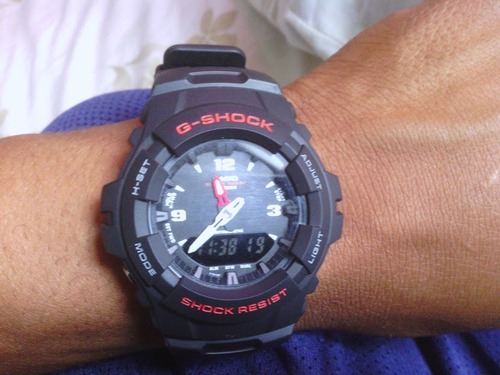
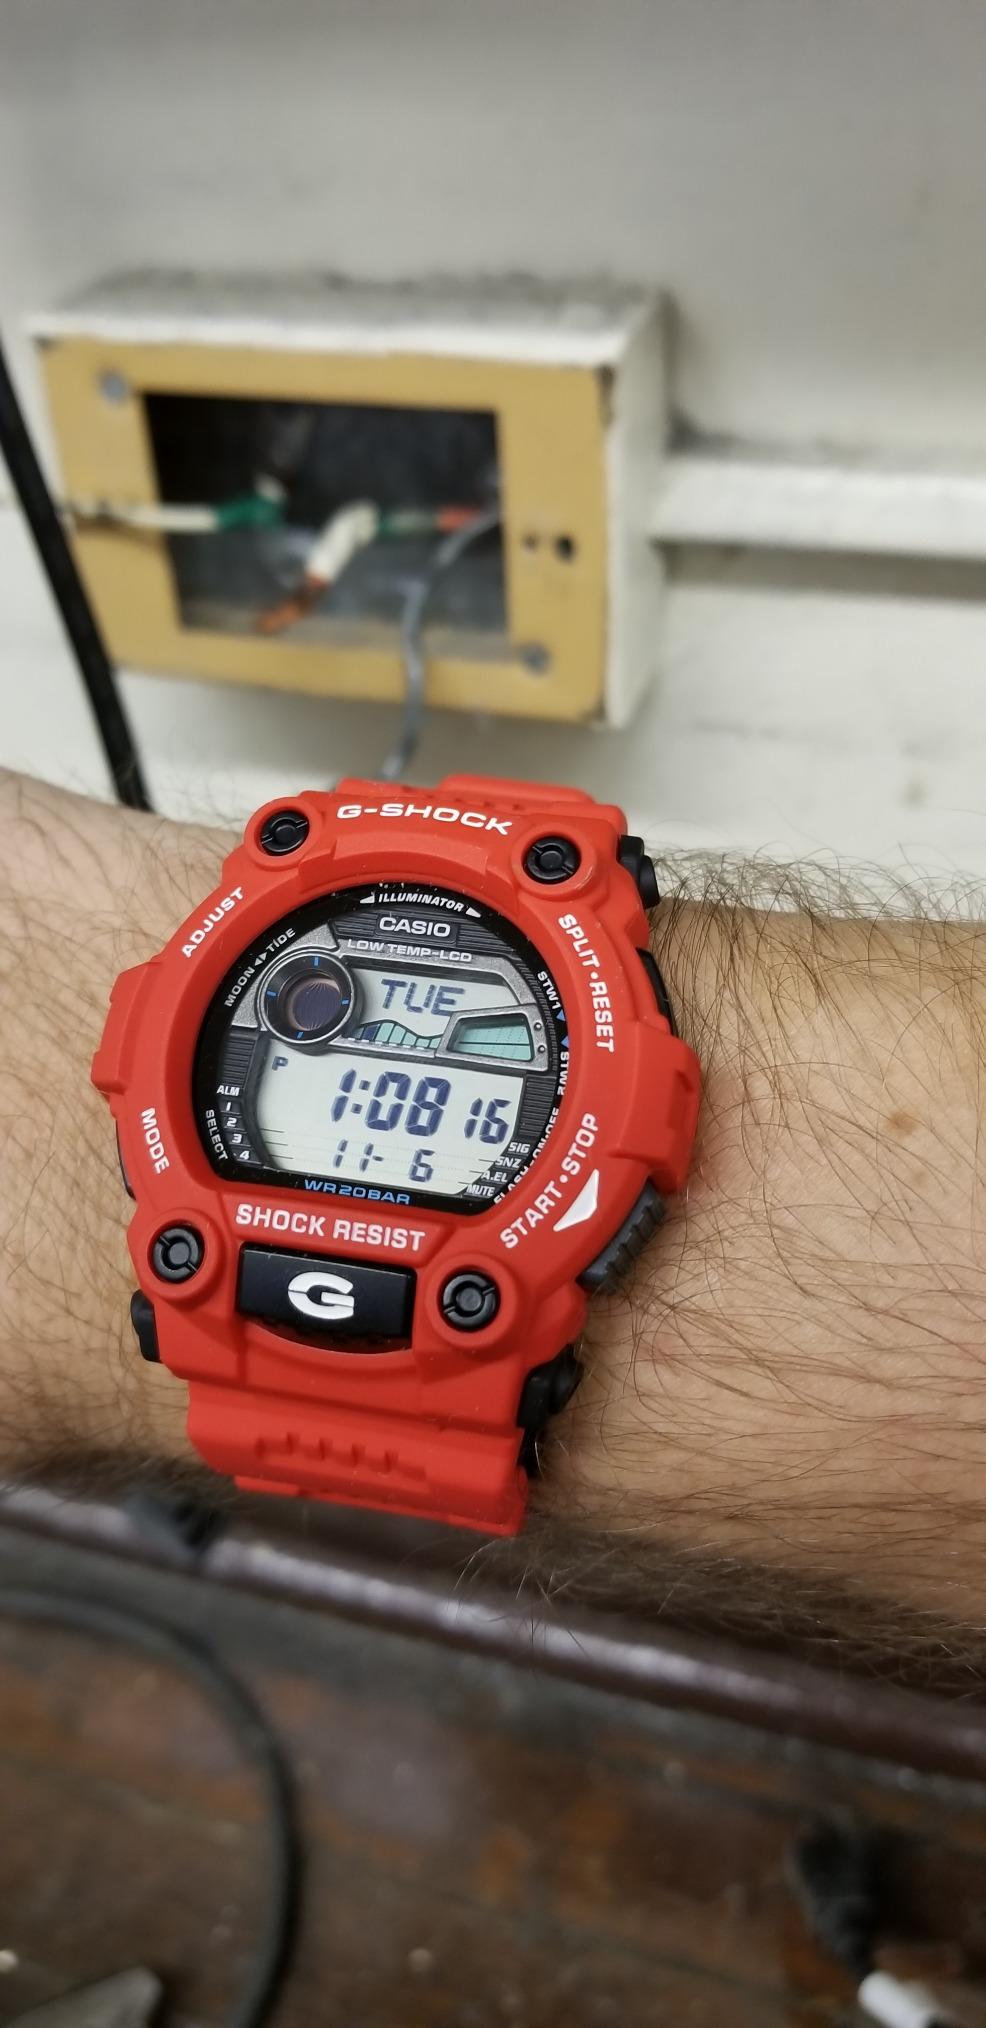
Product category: accessories_watch
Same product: no